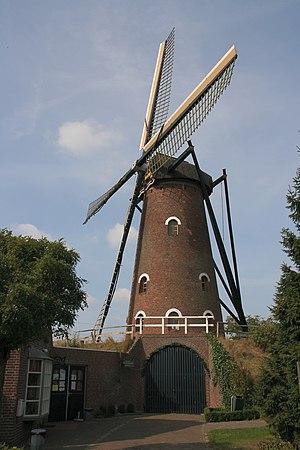
Cet article recense les moulins à vent de la province de Brabant-Septentrional, aux Pays-Bas.